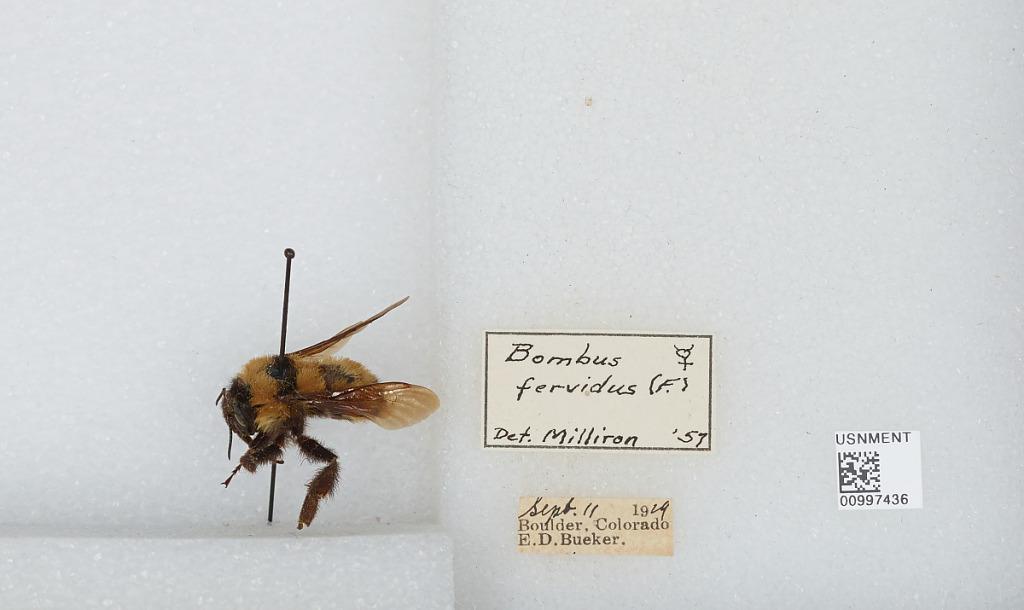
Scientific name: Bombus (Fervidobombus) fervidus fervidus (Fabricius)
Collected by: E. Bueker
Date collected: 1929-9-11
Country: United States
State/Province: Colorado
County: Boulder
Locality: Boulder
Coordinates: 40.0275, -105.252
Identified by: Milliron